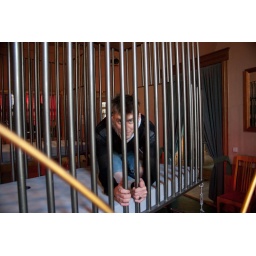
Me in one of the lion cage beds